Cape Flattery

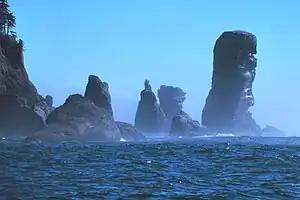
Fuca Pillar at Cape Flattery, the northwest extremity of the Olympic Peninsula

Fuca Pillar is a tall, almost rectangular, rock on the west side of Cape Flattery. It is named after Juan de Fuca, a Greek sailor who explored for Spain. Fuca has a doubtful claim to being the first European explorer to see the Fuca Pillar and to explore the Strait of Juan de Fuca, also named after him. The first generally accepted mention of the pillar was by John Meares in 1788.